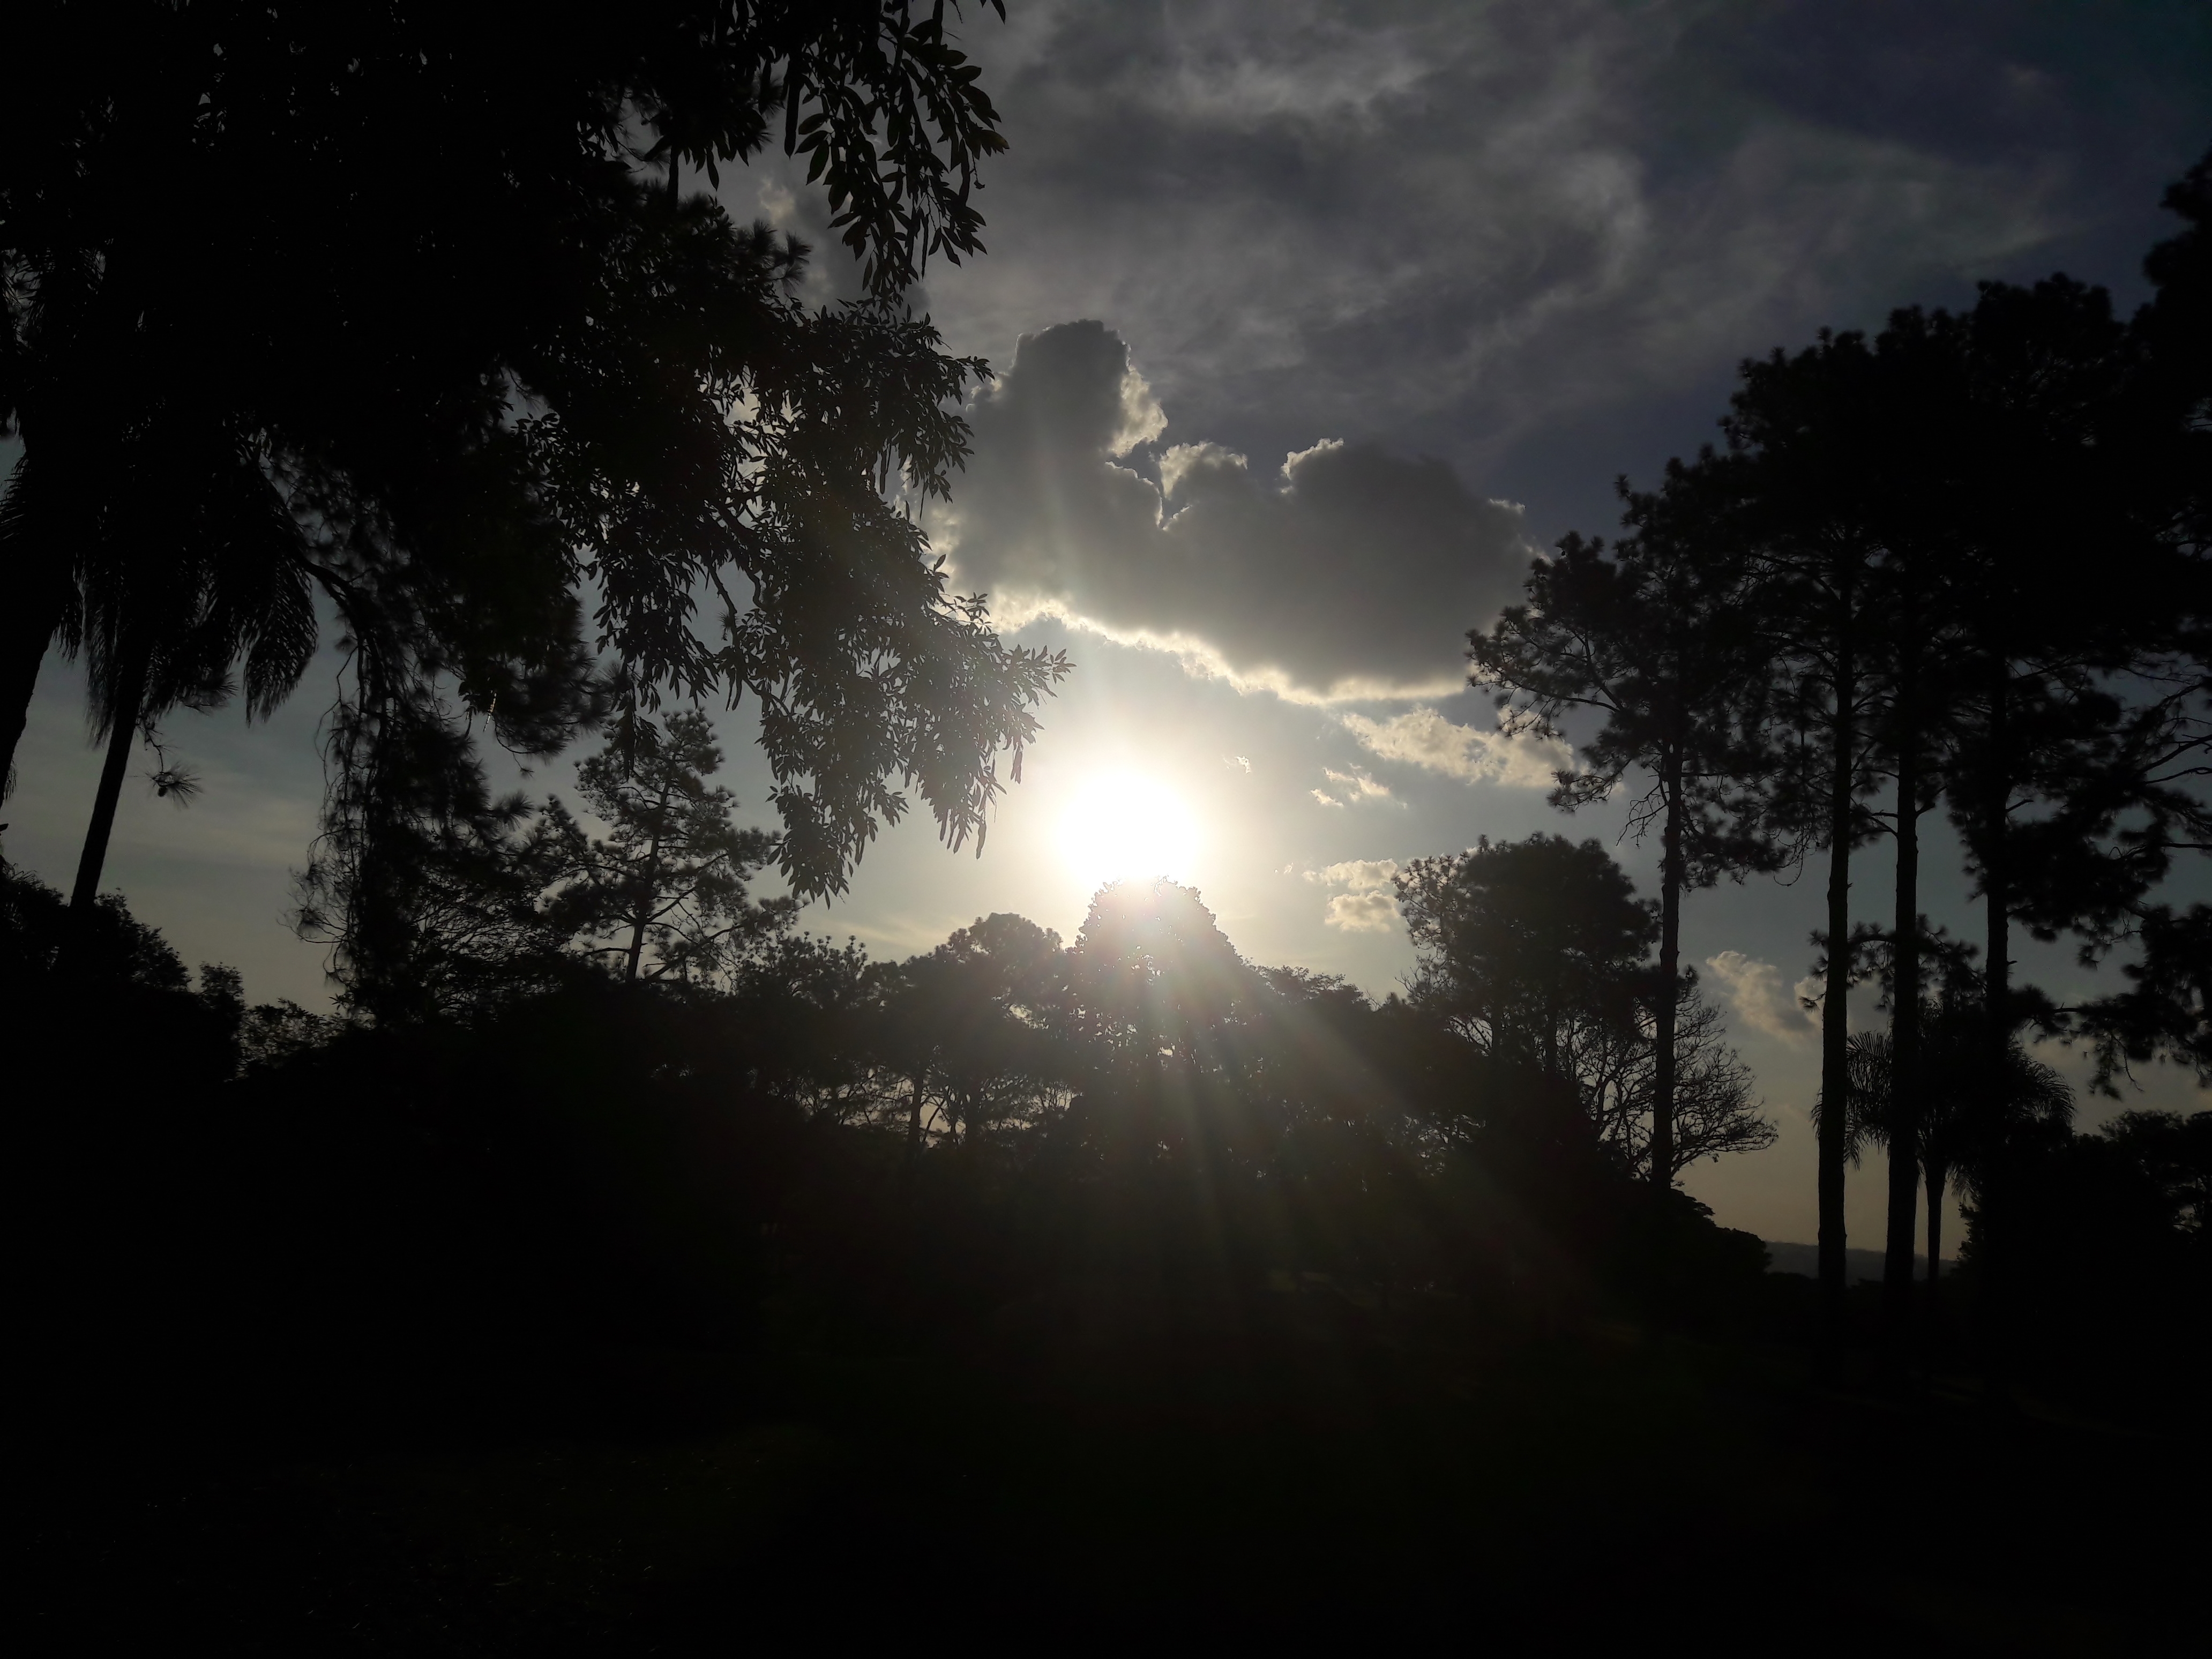
natural, branch, atmosphere, darkness, atmospheric phenomenon, woody plant, sunlight, backlighting, evening, world, biome, sun, forest, morning, dusk, sunset, silhouette, sunrise, tropical and subtropical coniferous forests, astronomical object, woodland, temperate broadleaf and mixed forest, Northern hardwood forest